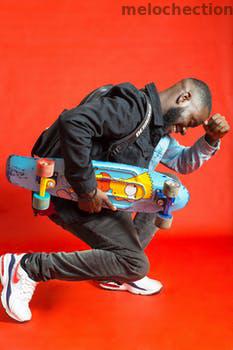
Label: Watermark